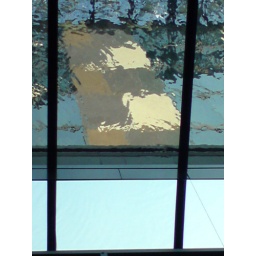
The water is on the glass at the ceiling. Thus looking up, there is distorted refraction of the building above it...